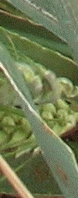
Label: Wheat___Brown_Rust